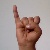
The image shows a hand gesture representing the letter 'I' in Indian Sign Language.